Ben Nevis

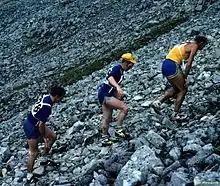
1979 Ben Nevis Race

The history of hill running on Ben Nevis dates back to 1895. William Swan, a barber from Fort William, made the first recorded timed ascent up the mountain on or around 27 September of that year, when he ran from the old post office in Fort William to the summit and back in 2 hours 41 minutes.